Íñigo Errejón

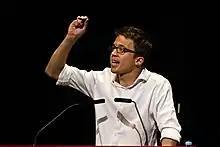
Errejón at the 2015 International Forum for Empowerment and Equality, held in Buenos Aires.

Errejón was the campaign manager for Podemos in the Andalusian parliamentary elections of 22 March 2015, in which the party won 15 seats. In the same month, he participated as a speaker at the International Forum for "Empowerment and Equality", held in Buenos Aires. He was also campaign manager for the regional elections on 24 May that year.